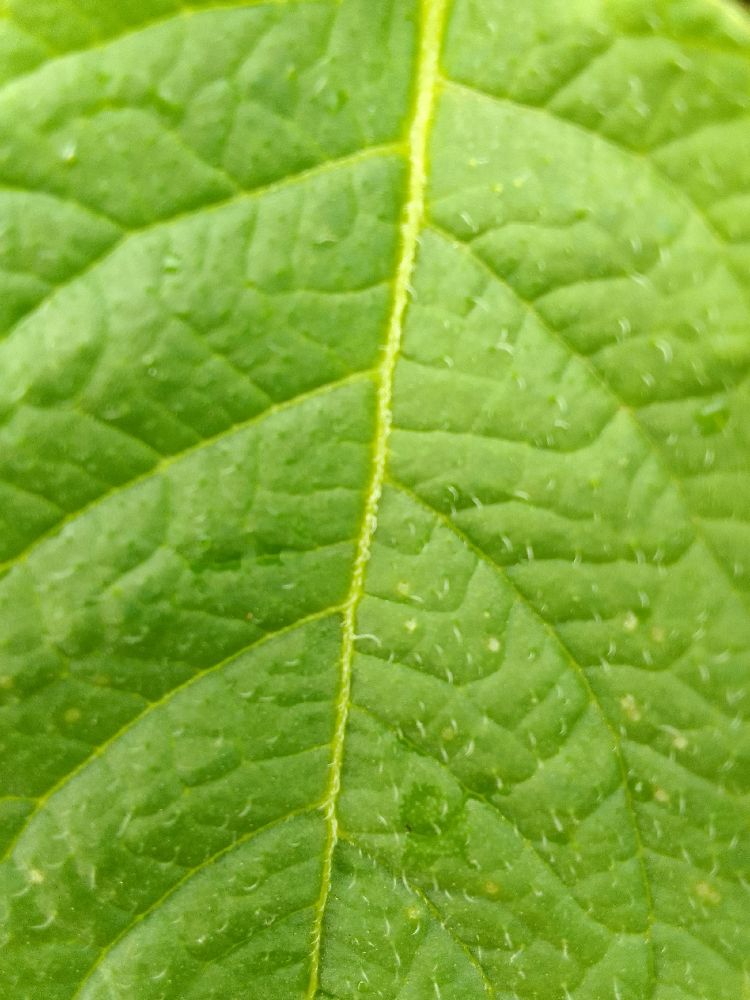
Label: Healthy